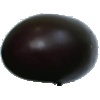
Label: Eggplant 1